Anna Kassautzki

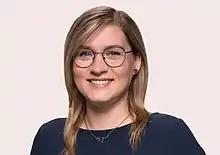

Anna Katharina Kassautzki (born 25 December 1993) is a German politician of the Social Democratic Party (SPD) who has been a member of the German Bundestag since 2021, representing the Vorpommern-Rügen – Vorpommern-Greifswald I constituency.